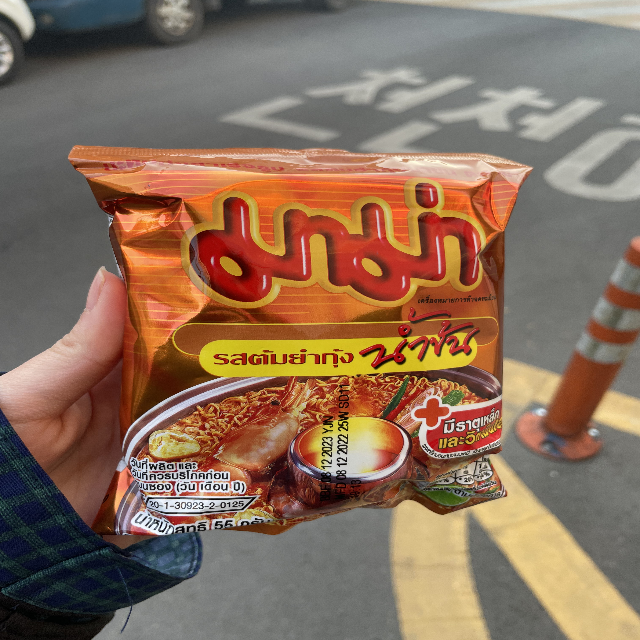
Label: plastics